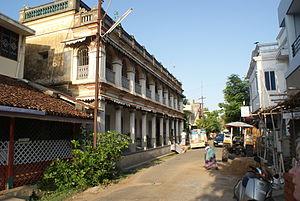
Karikal, parfois Karaikal, selon la graphie anglaise, est le chef-lieu et la principale ville du district de Karikal, un des quatre districts du territoire de Pondichéry en Inde. Le district est un des anciens Établissements français de l'Inde. Depuis 1954, il fait partie de l'État fédéral indien.
Le territoire de Pondichéry est un territoire de l'Inde. Il est formé de quatre des établissements de l'ancienne Inde française : Pondichéry et Karikal, Mahé et Yanaon.